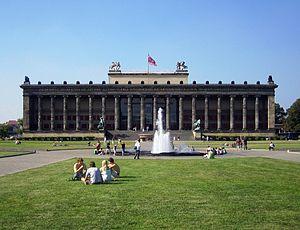
Les musées d'État de Berlin, sont un groupe de musées de Berlin subventionnés par l'État fédéral allemand et les Länder. Ce groupe comprend dix-sept musées, trois instituts de recherche et l'Atelier des Moulages. Ils forment un ensemble couvrant toute l'histoire de l'art, des origines à nos jours. L’origine des musées remonte à la fondation du « Musée royal » par Frédéric-Guillaume III de Prusse. Actuellement, les musées d'État de Berlin dépendent de la Fondation du patrimoine culturel prussien.
Karl Friedrich Schinkel né le 13 mars 1781 à Neuruppin et mort le 9 octobre 1841 à Berlin est un architecte et peintre prussien.